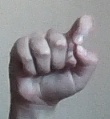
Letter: fa